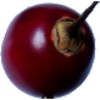
Label: Tamarillo 1